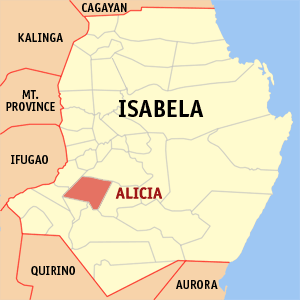
Alicia est une municipalité de la province d’Isabela, aux Philippines.